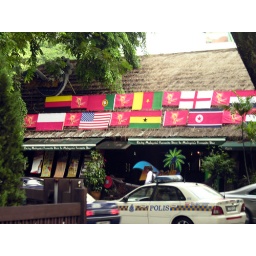
Flags on thatched roof on bar in Kuala Lumpur.